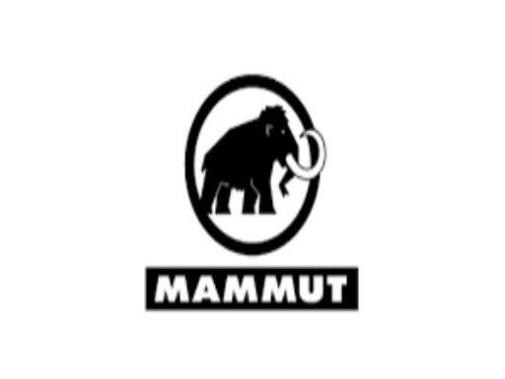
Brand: mammut
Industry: Sports